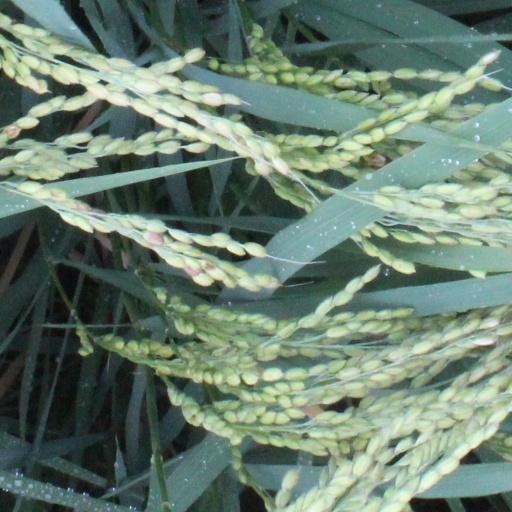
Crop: rice